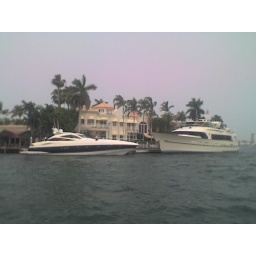
The boats in this photo cost more than most peoples houses